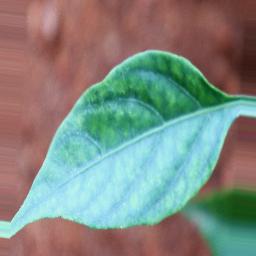
Label: healthy